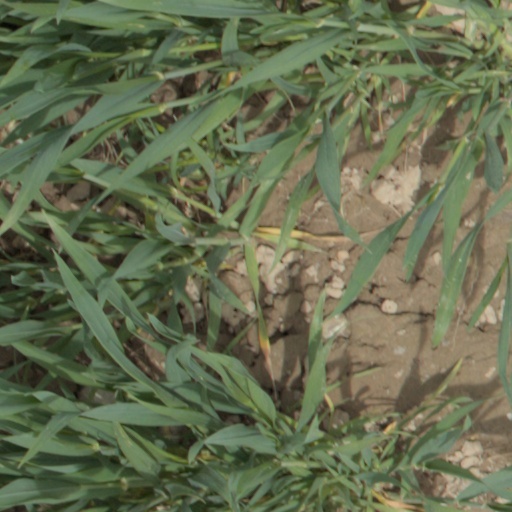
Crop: wheat